Marc Klaw

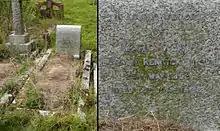
Klaw's grave at St John the Baptist's Church, Clayton, England, photographed in 2014. The date of birth is inscribed as 1859

Despite being nearly universally despised in the industry for their ruthless tactics, Klaw and Erlanger produced dozens of Broadway plays and financed many others including the early editions of the Ziegfeld Follies.